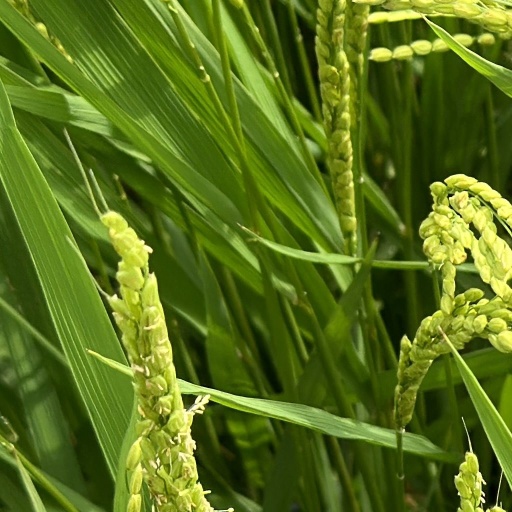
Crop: rice